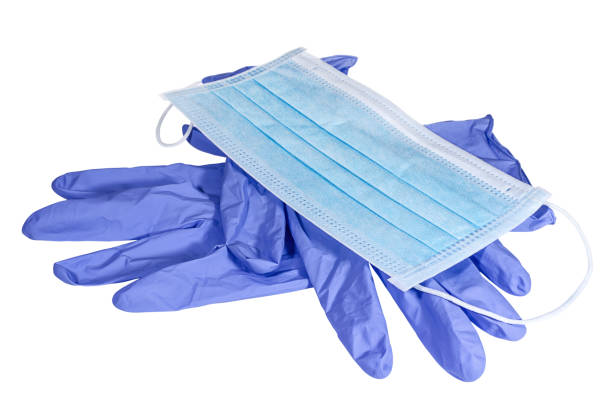
Label: trash